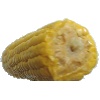
Label: corn